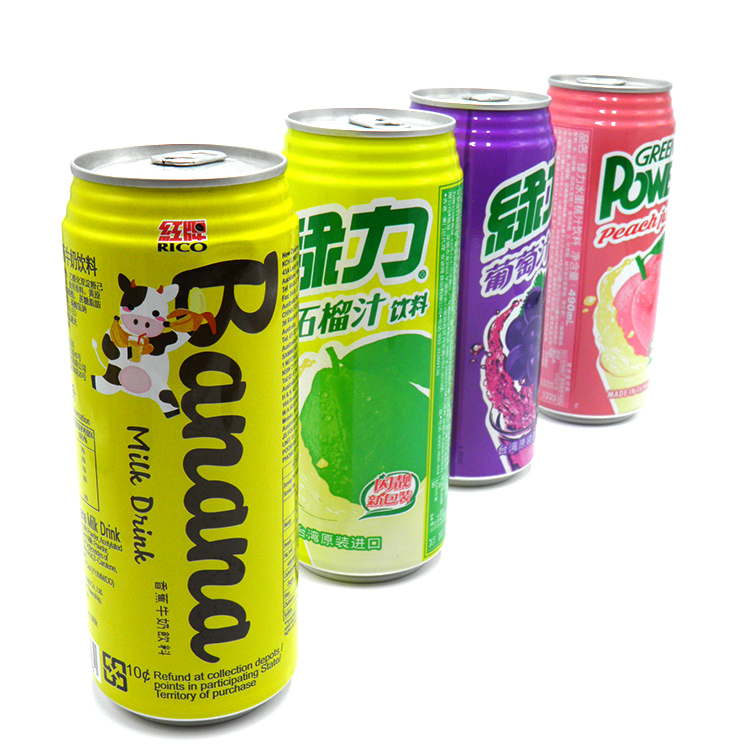
Label: metal